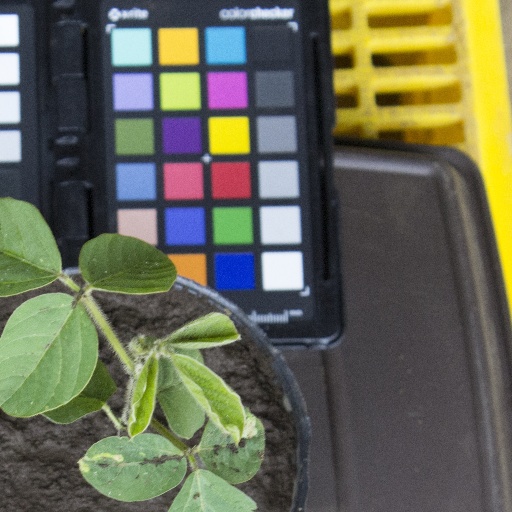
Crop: soybean